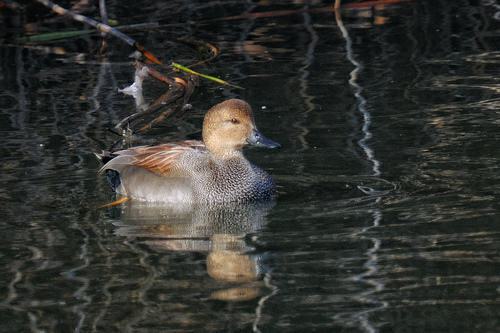
A photo of a gadwall